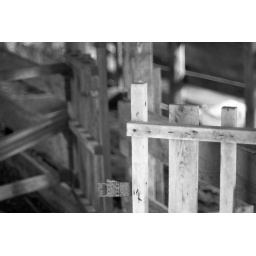
Door in an abandoned horse barn